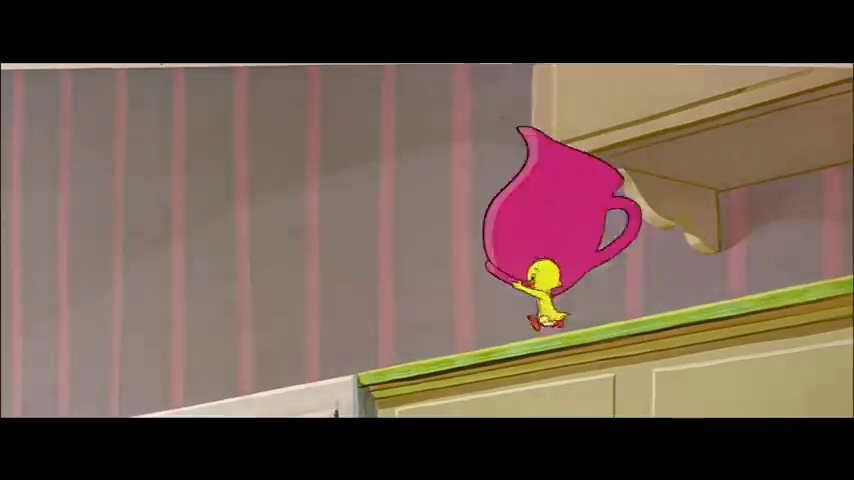
Portrait style: Cartoon Portrait